List of butterflies of India (Pyrginae)

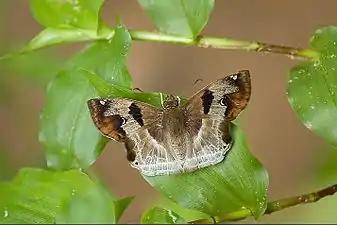
Chestnut angle ("Odontoptilum angulatum"), a pyrgine skipper found in India.

This is a list of the butterflies of India belonging to the subfamily Pyrginae of the family Hesperiidae and an index to the species articles. The butterflies of this subfamily are commonly referred to as flats because of their habit of holding the wings flat at all times. They are also known as "angles", "elfs" or "grizzled skippers".